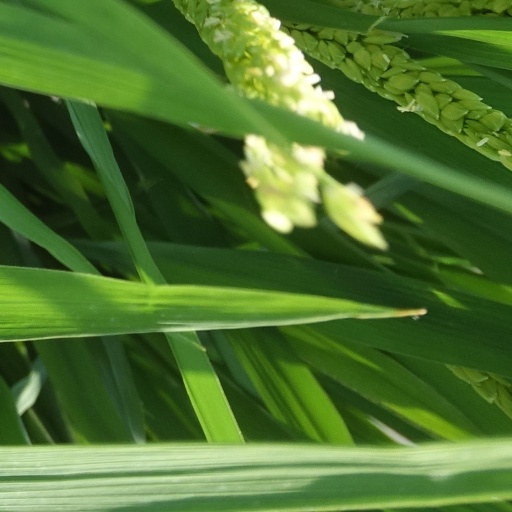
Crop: rice